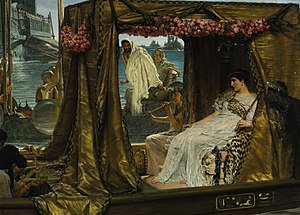
Kleopatra 7. / Biografi / Marcus Antonius
Antonius og Kleopatra, malet af Lawrence Alma-Tadema.
Kleopatra 7. Philopator var farao i Egypten fra 51 f.Kr. til 30 f.Kr.. Hun var den sidste af det makedonske Ptolemaios-dynasti, Lagiderne, og dermed den sidste græske hersker over Egypten. Alle dynastiets konger hed Ptolemaios efter Alexander den stores general Ptolemaios, søn af Arsinoe og Lagos, der mente, at Egypten burde være magtbase for det verdensrige, Alexander efterlod sig. Ikke mindst havde et orakel udtalt, at Alexander var søn af guden Amon Ra, den egyptiske parallel til grækernes Zeus. Dronningerne kunne vælge mellem flere navne: Berenike, Arsinoe eller Kleopatra.